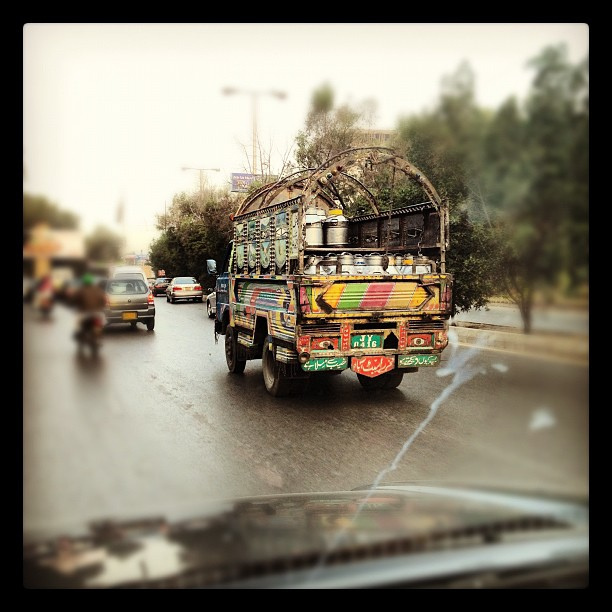
A very colorful truck is transporting goods.

A colorful truck drives down the street in a foreign country.

A car is driving by a bus carrying items.